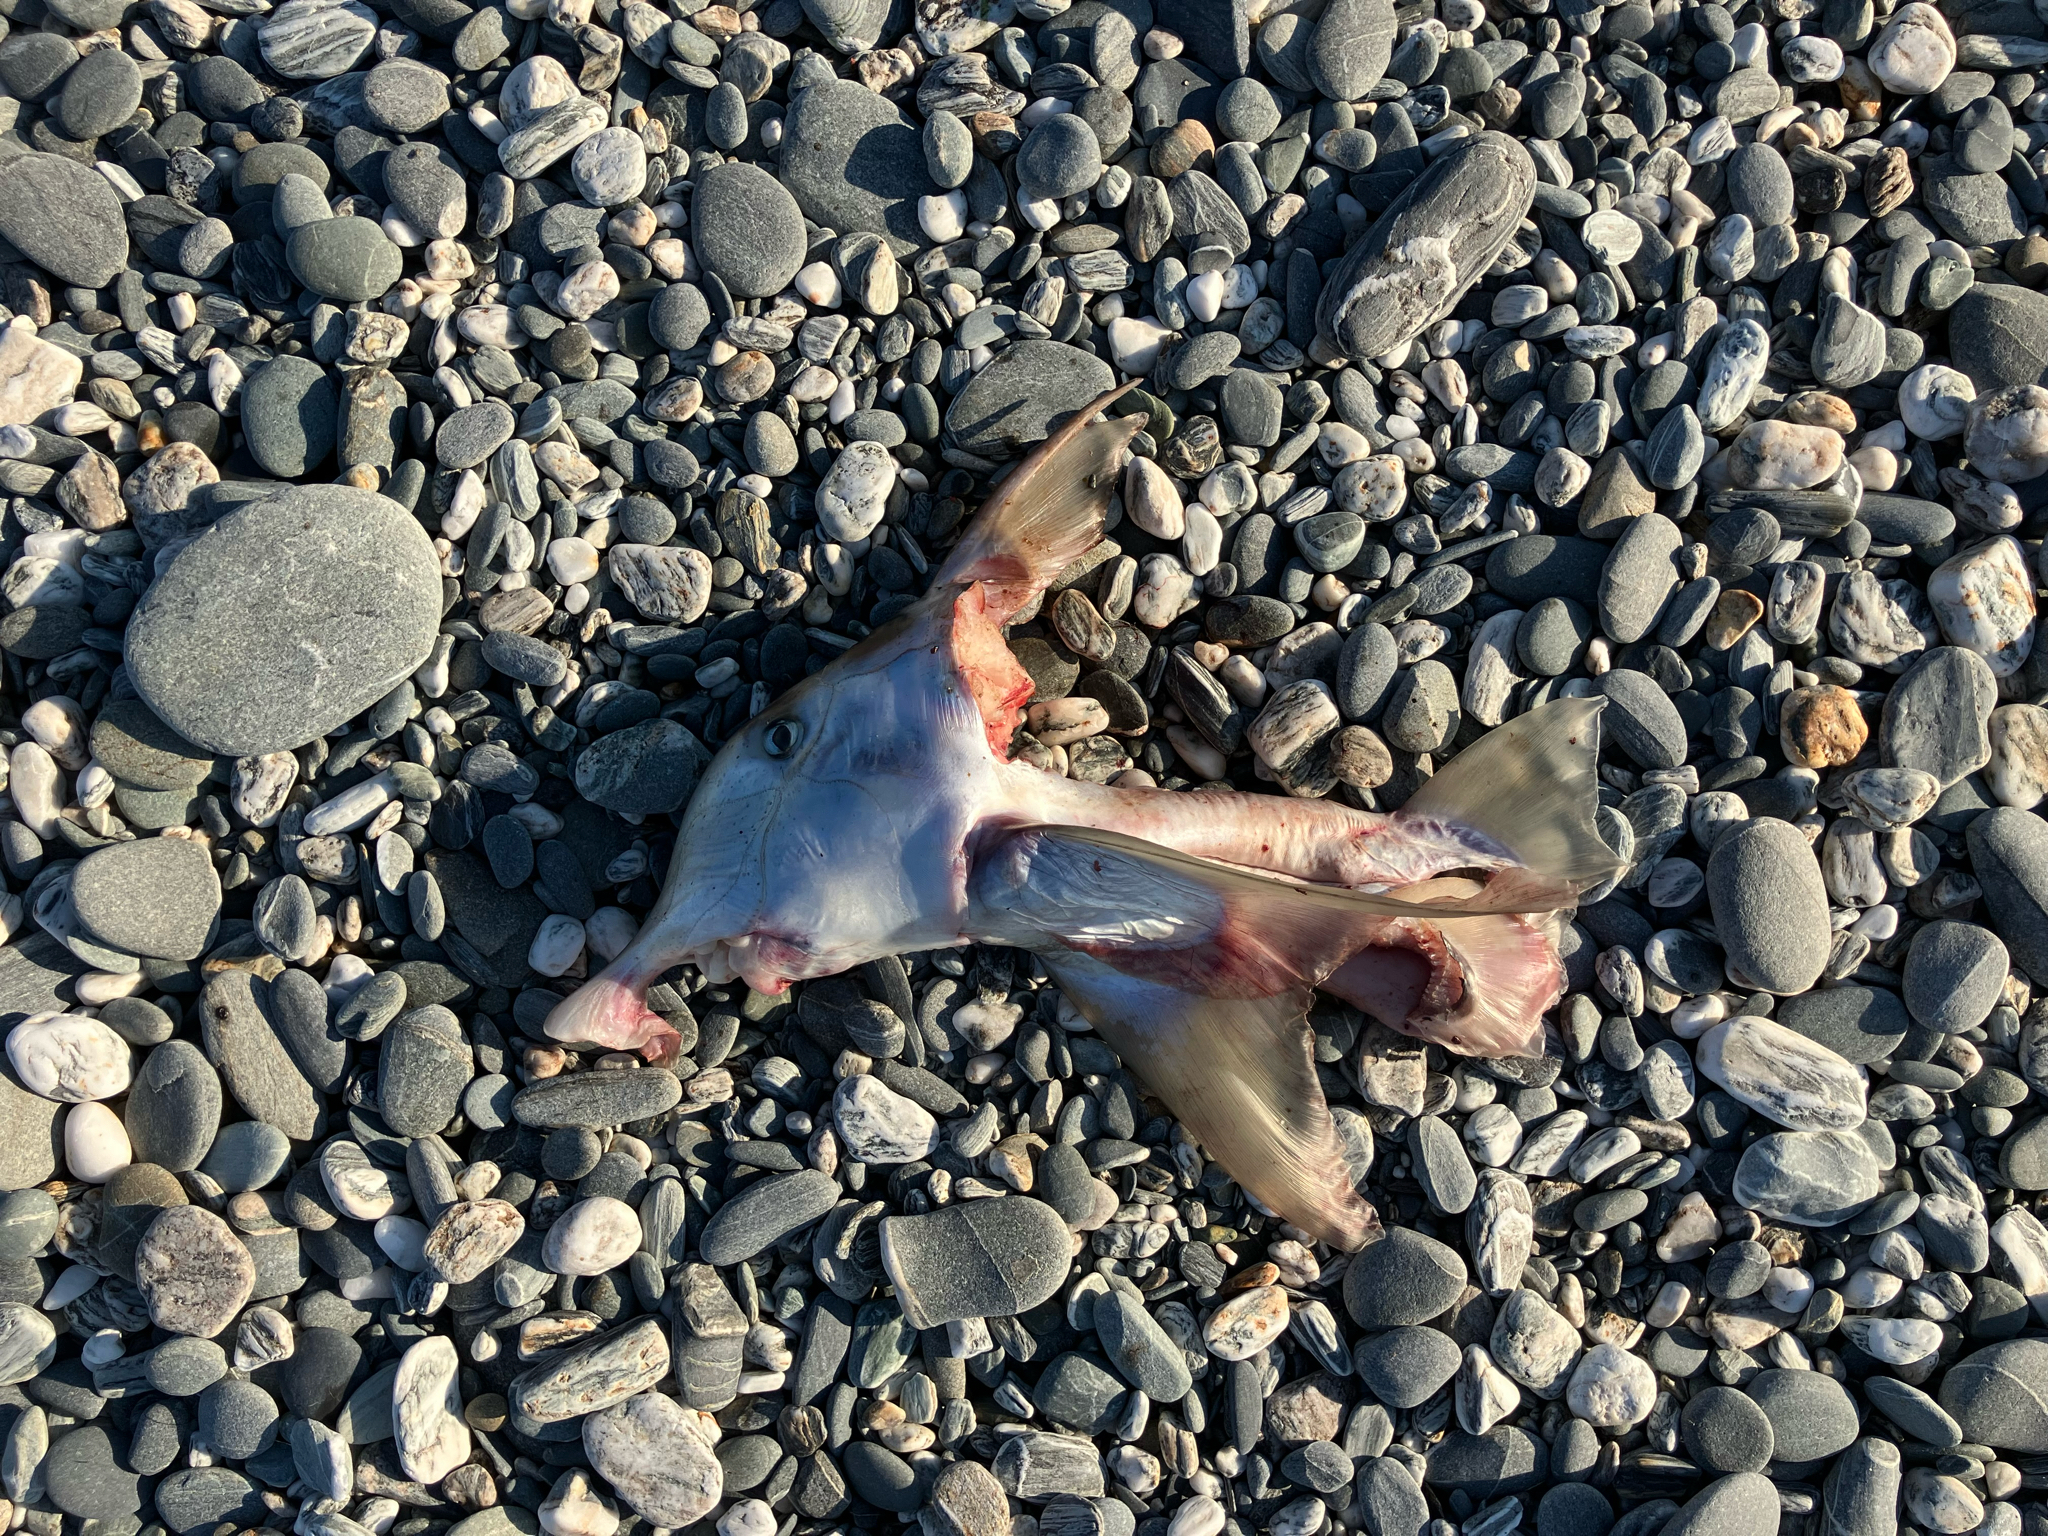
fish (species not among the labelled classes)